Hotel Metropole (Cincinnati, Ohio)

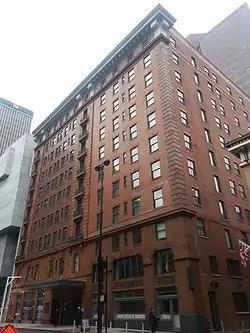

Designed by Joseph G. Steinkamp & Brother, the Neoclassical-styled Hotel Metropole opened in 1912 in downtown Cincinnati as a 10-story hotel. In 1924 an 11th floor penthouse apartment was added. In 1971 the building was converted to low-income housing with retail and restaurants on the first floor.